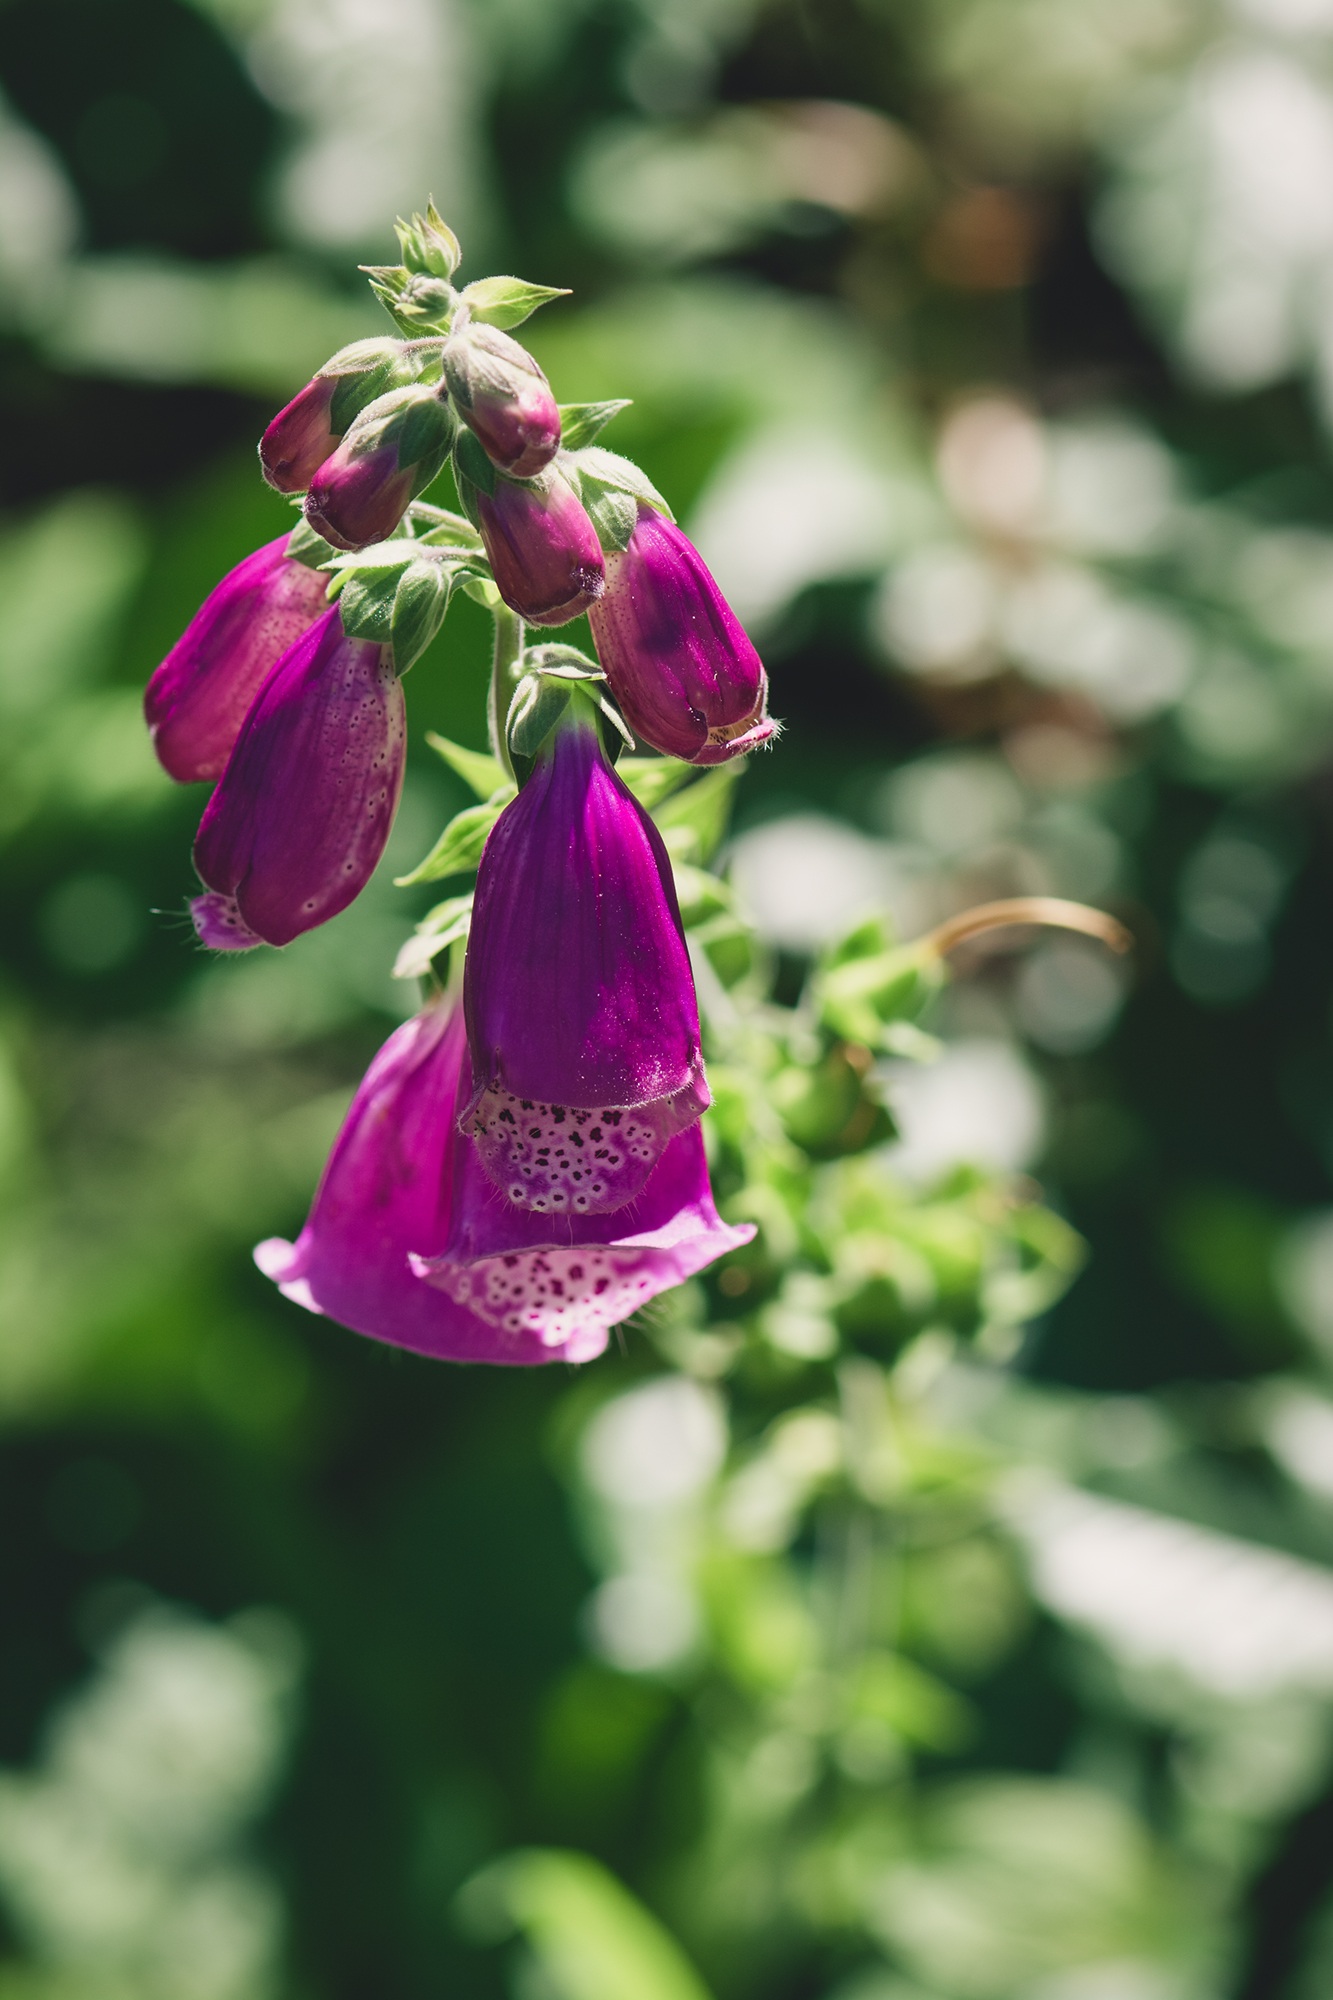
nature, blossom, plant, photography, leaf, flower, petal, summer, green, red, botany, garden, close, flora, wildflower, flowers, close up, flower garden, thimble, macro photography, ornamental plant, in the garden, flowering plant, common foxglove, land plant